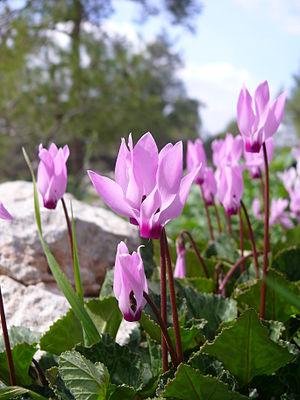
Un pied de Cyclamen persicum photographié dans la forêt d'Eshtaol, en Israël. עברית: רקפת מצויה ביער אשתאול, ישראל